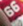
Number: 6